Richard II of Capua

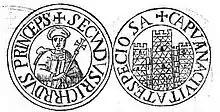
Richard 2 Capua

Richard II (c. 1075 – 1105/06), called "the Bald", was the count of Aversa and the prince of Capua from 1090 or 1091. He was under the guardianship of Count Robert of Caiazzo until he came of age in 1093.